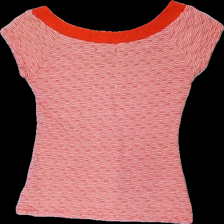
View: back
Type: T-shirt
Category: Ladies
Brand: Not in the list
Brand text on label: king louie
Colors: Red, White
Material: 52% polyester 48% cotton
Pattern: Geometric print
Cut: Regular
Size: S
Season: All
Price range: 50-100
Recommended usage: Reuse
Comment: vintage